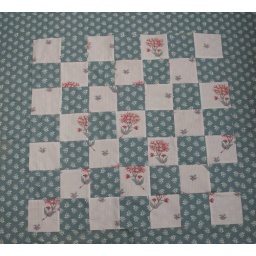
Work in progress - quilt top made from Vintage Laura Ashley Fabrics - Juniper in smoke and honeysuckle in rose pink and smoke.